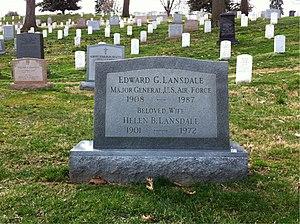
Edward Geary Lansdale était un officier de l'United States Air Force qui travailla au service de l'OSS et de la CIA.